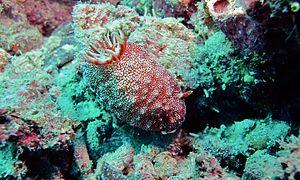
Goniobranchus tinctorius est une espèce de nudibranche du genre Goniobranchus.